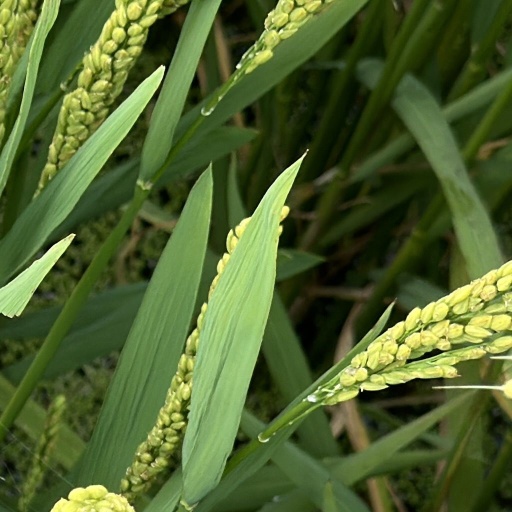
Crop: rice